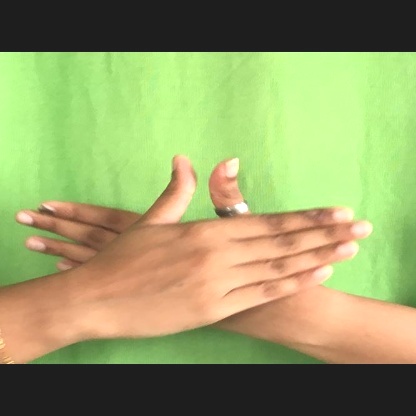
Mudra: Garuda